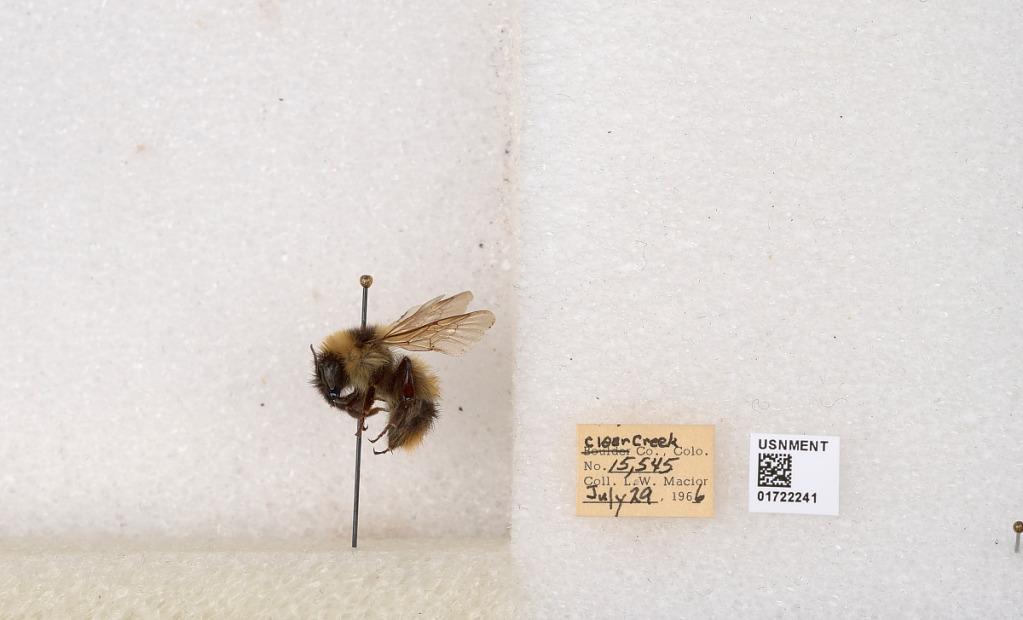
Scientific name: Bombus kirbyellus
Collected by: L. Macior
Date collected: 1966-7-29
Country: United States
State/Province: Colorado
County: Clear Creek
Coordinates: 39.6891, -105.644